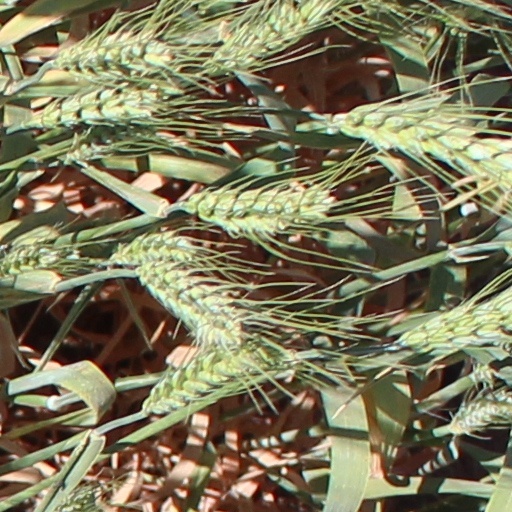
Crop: wheat